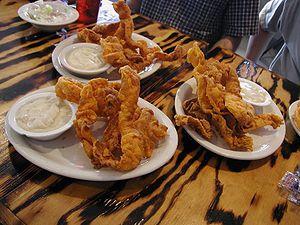
L’engouement pour le lard est un mouvement apparu aux États-Unis et au Canada pendant les années 2000. Sa naissance remonte aux années 1980 et 1990 lorsque les aliments à haut contenu protéinique furent mis de l'avant par différents régimes amaigrissants. De nouvelles recettes avec du lard devinrent populaires par des échanges dans Internet.